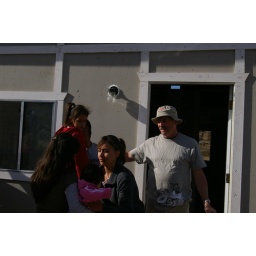
Site 14 outside Tecate Mexico building a house by the TKA students.